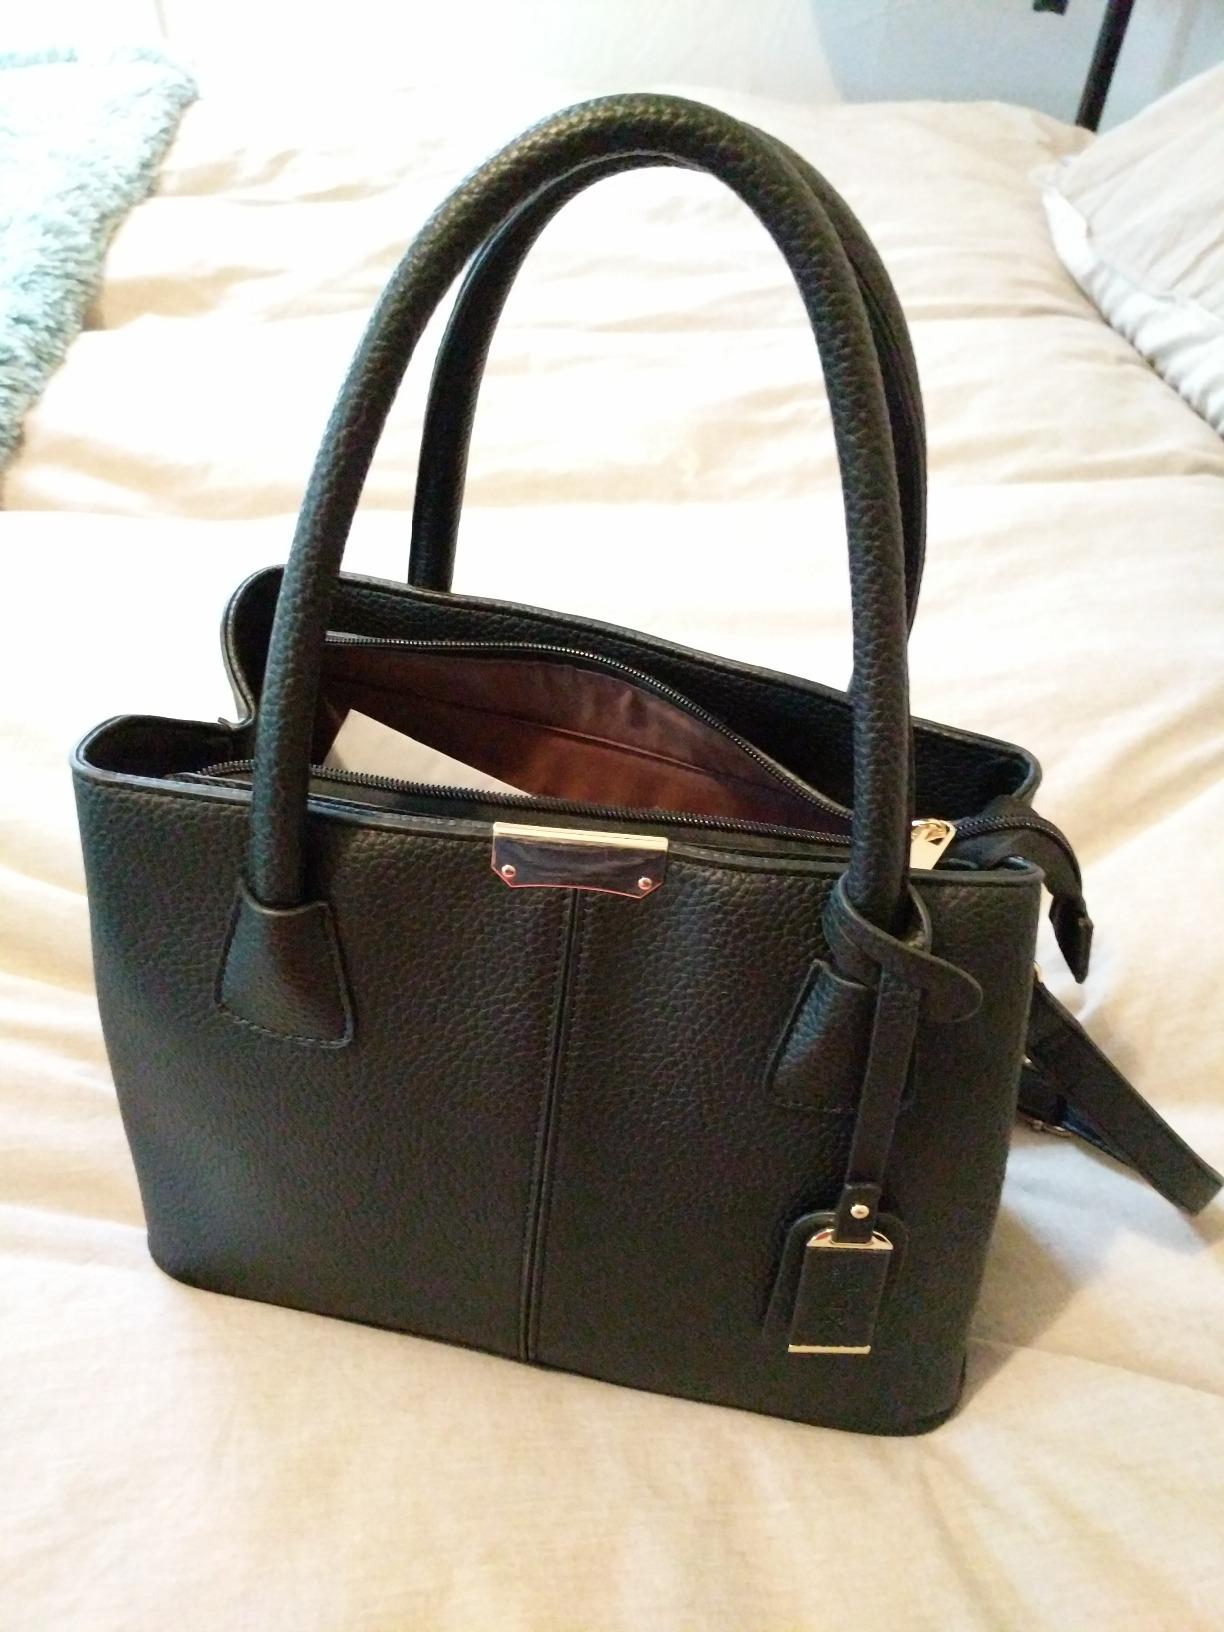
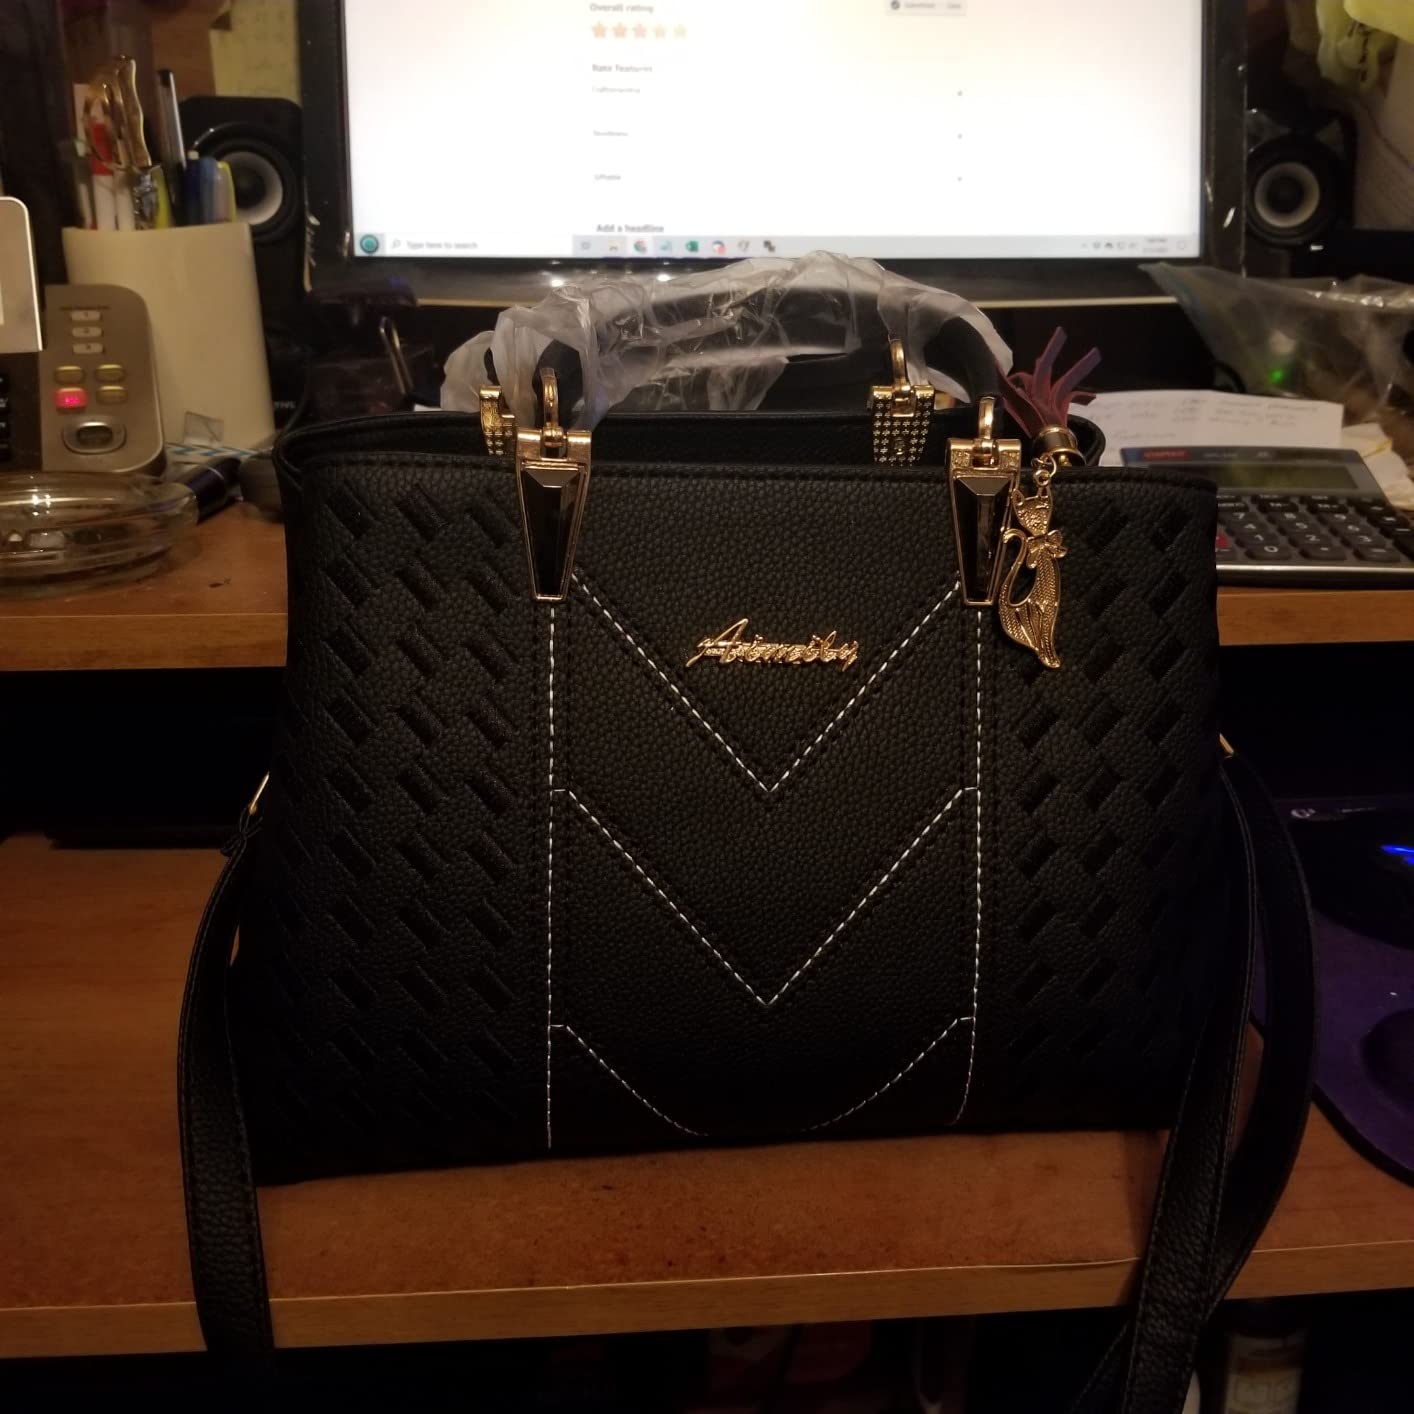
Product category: accessories_handbag
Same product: no